Jacksonville, Florida

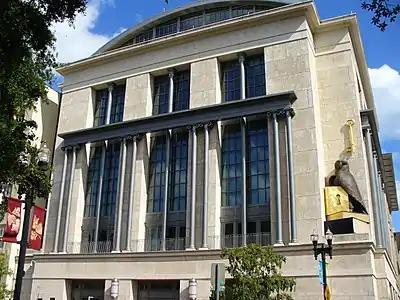
Jacksonville Main Library

A handful of significant literary works and authors are associated with Jacksonville and the surrounding area. Perhaps the most important is James Weldon Johnson, who moved North and was influential in the Harlem Renaissance. In 1920 he also became the first African American to lead the NAACP civil rights organization. His first success as a writer was the poem "Lift Ev'ry Voice and Sing" (1899), which his brother Rosamond Johnson set to music; the song became unofficially known as the "Negro National Anthem".